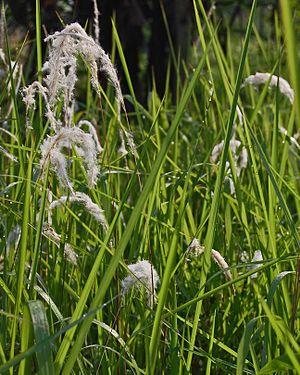
Bien qu'il existe plusieurs définitions des espèces envahissantes, elles sont toujours basées sur quatre critères principaux :